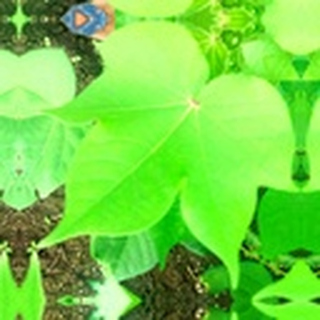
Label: healthy_cotton